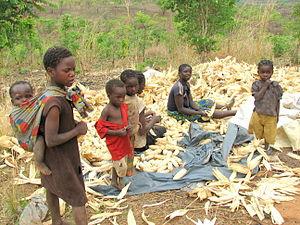
La culture de la Zambie, pays enclavé d'Afrique australe, désigne d'abord les pratiques culturelles observables de ses 15 000 000 d'habitants.